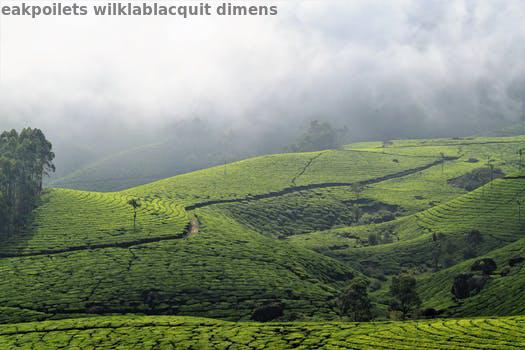
Label: Watermark